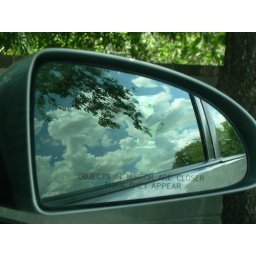
View of the Texas sky in the rearview mirror